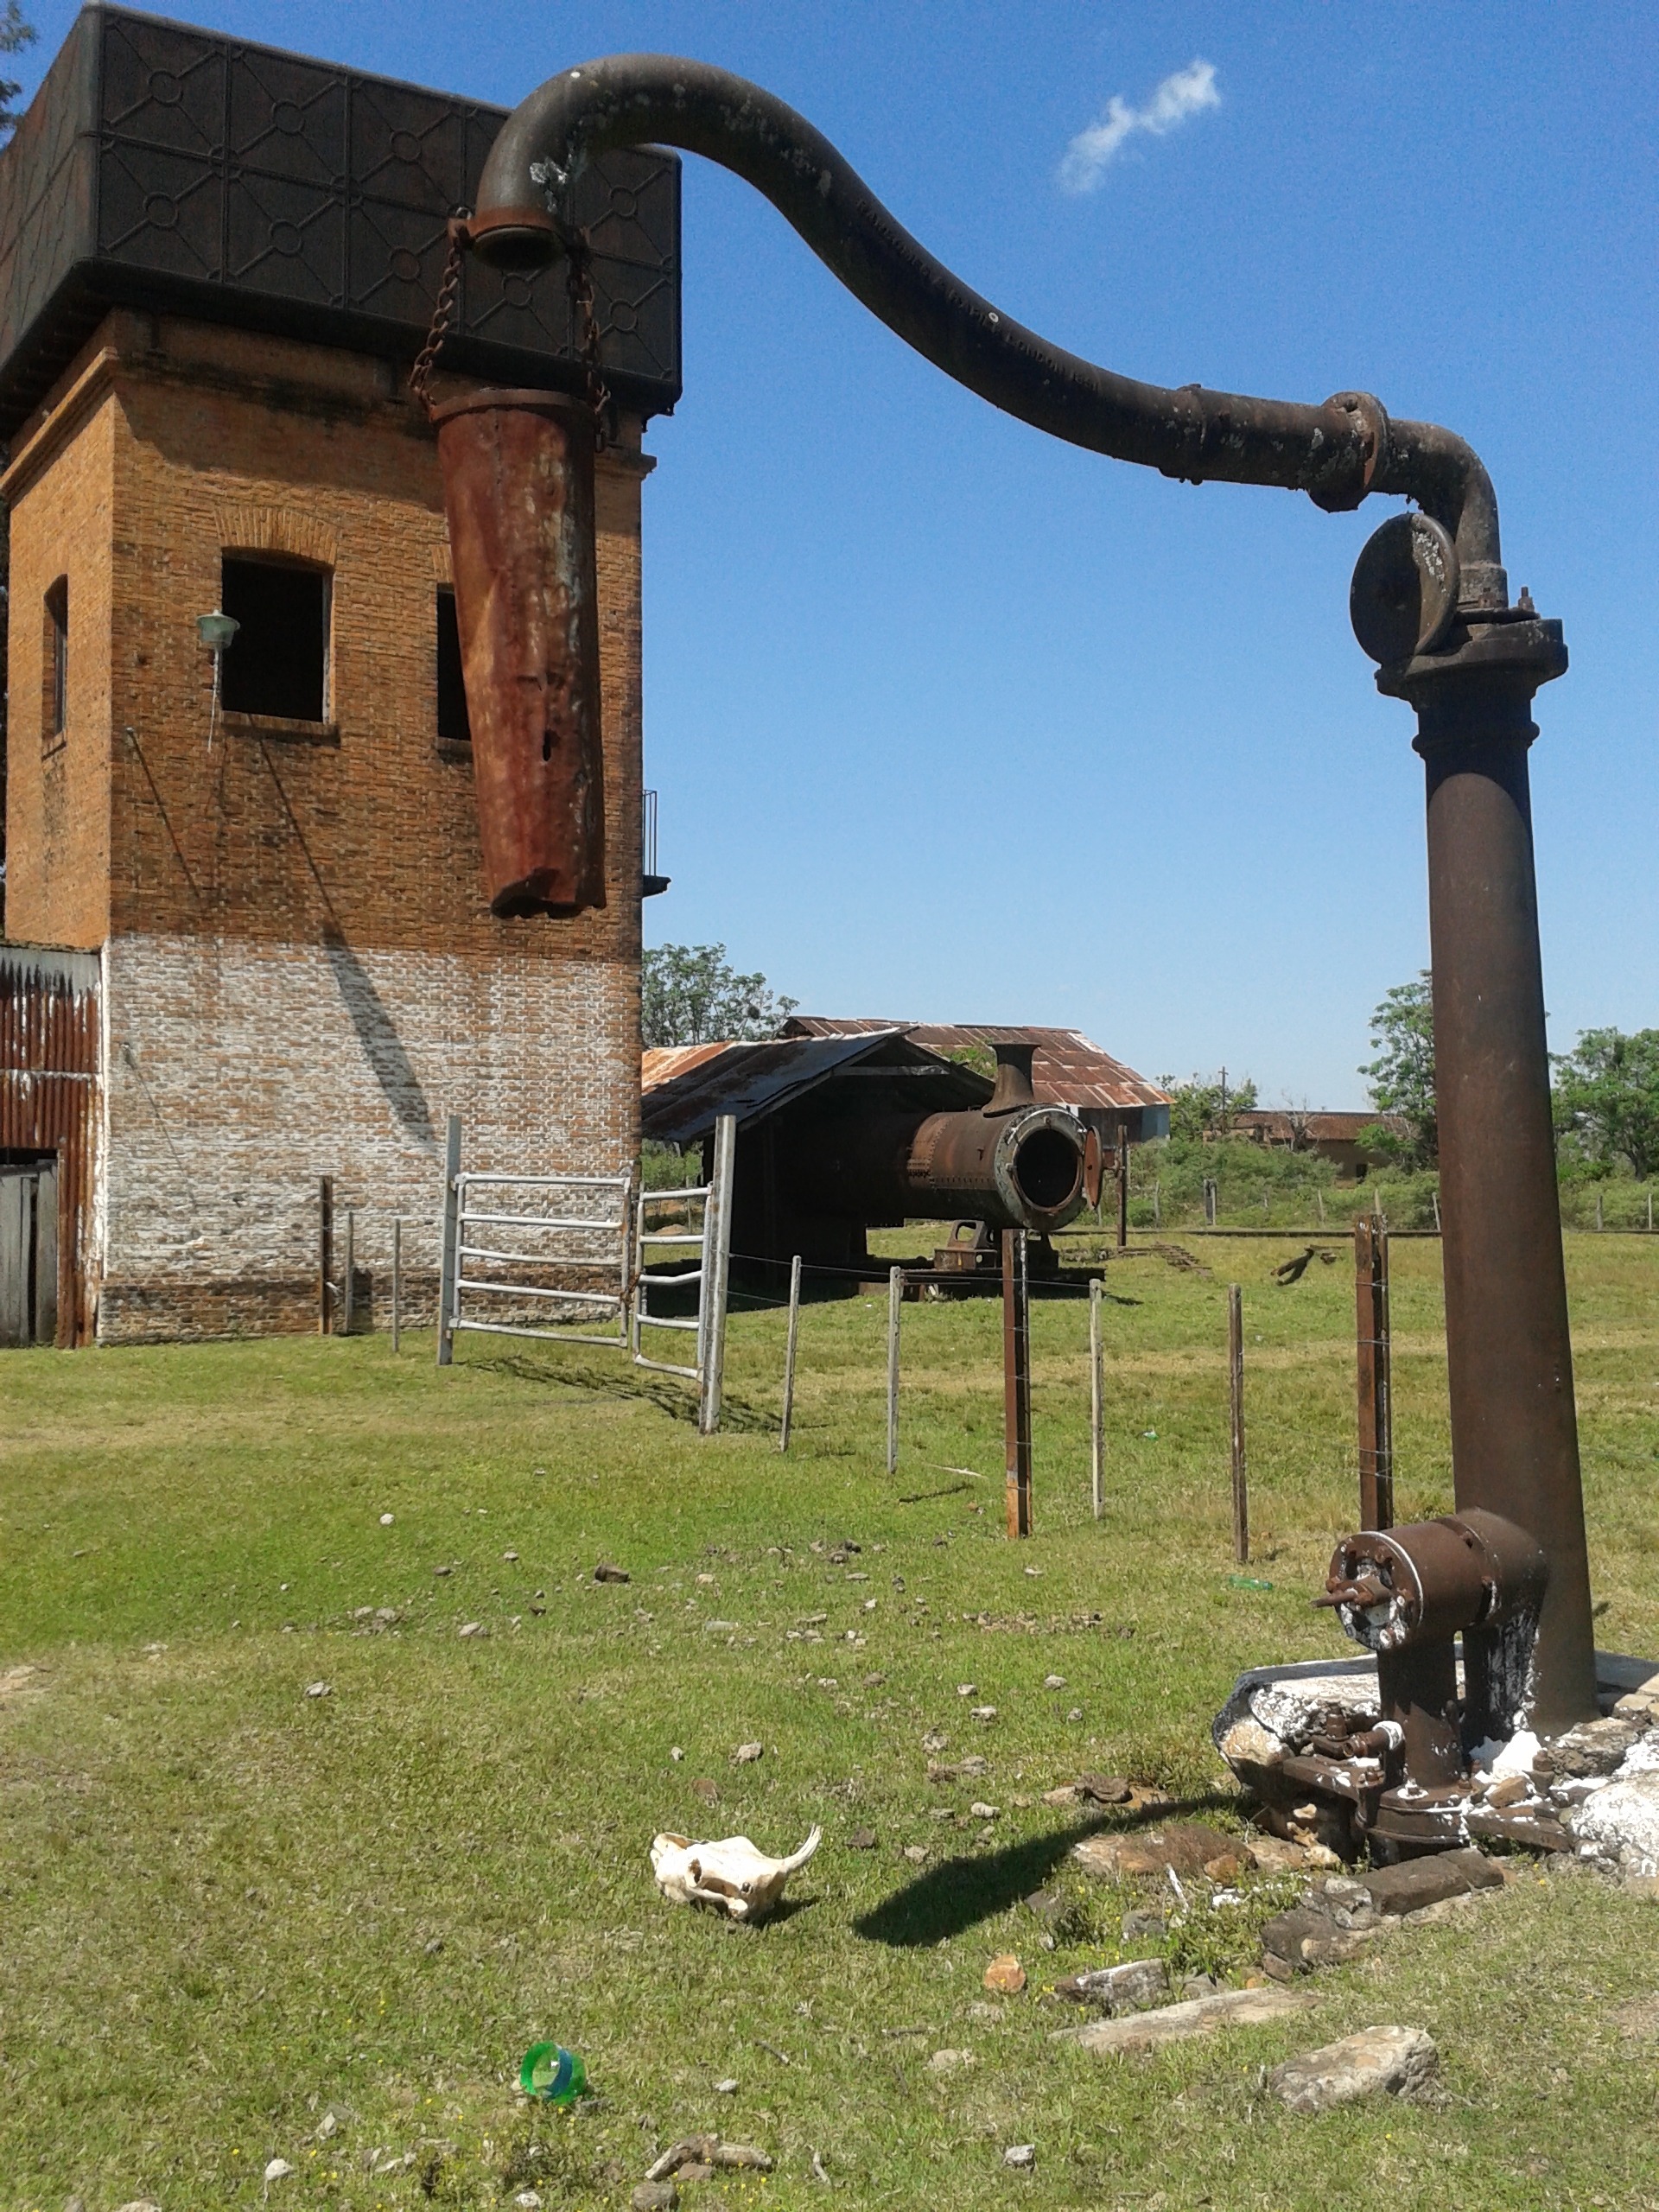
water, railway, steam, train, green, sculpture, san, ruins, tank, rural area, savior, ancient history